Bending machine (manufacturing)

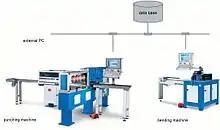
Networking of CNC machines

A lot of organizational effort and interface management is saved, if the CNC bending machine is connected to the previous and subsequent process. For a connection to other machines and external workstations corporate interfaces have to be established.